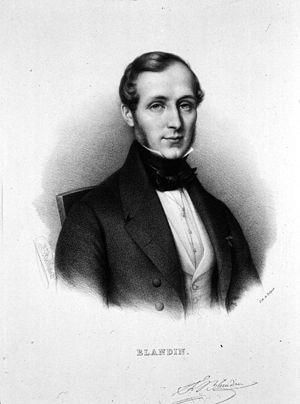
Philippe-Frédéric Blandin est un chirurgien et anatomiste français, né en 1798 à Aubigny, et mort à Paris en 1849, pionnier de l'autoplastie et de l'anatomie chirurgicale.